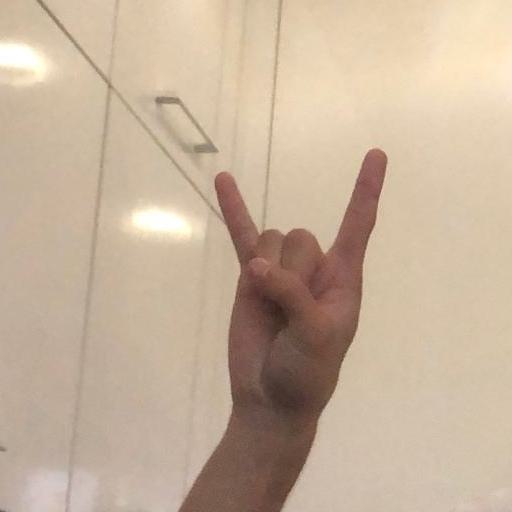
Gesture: rock